Saint George

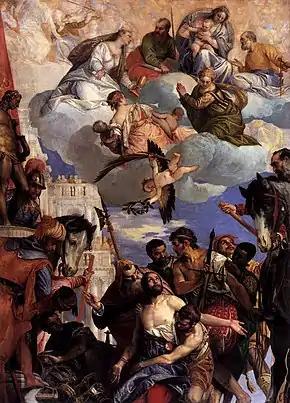
"Martyrdom of Saint George", by Paolo Veronese, 1564

Saint George's encounter with a dragon, as narrated in the "Golden Legend", would go on to become very influential, as it remains the most familiar version in English owing to William Caxton's 15th-century translation.